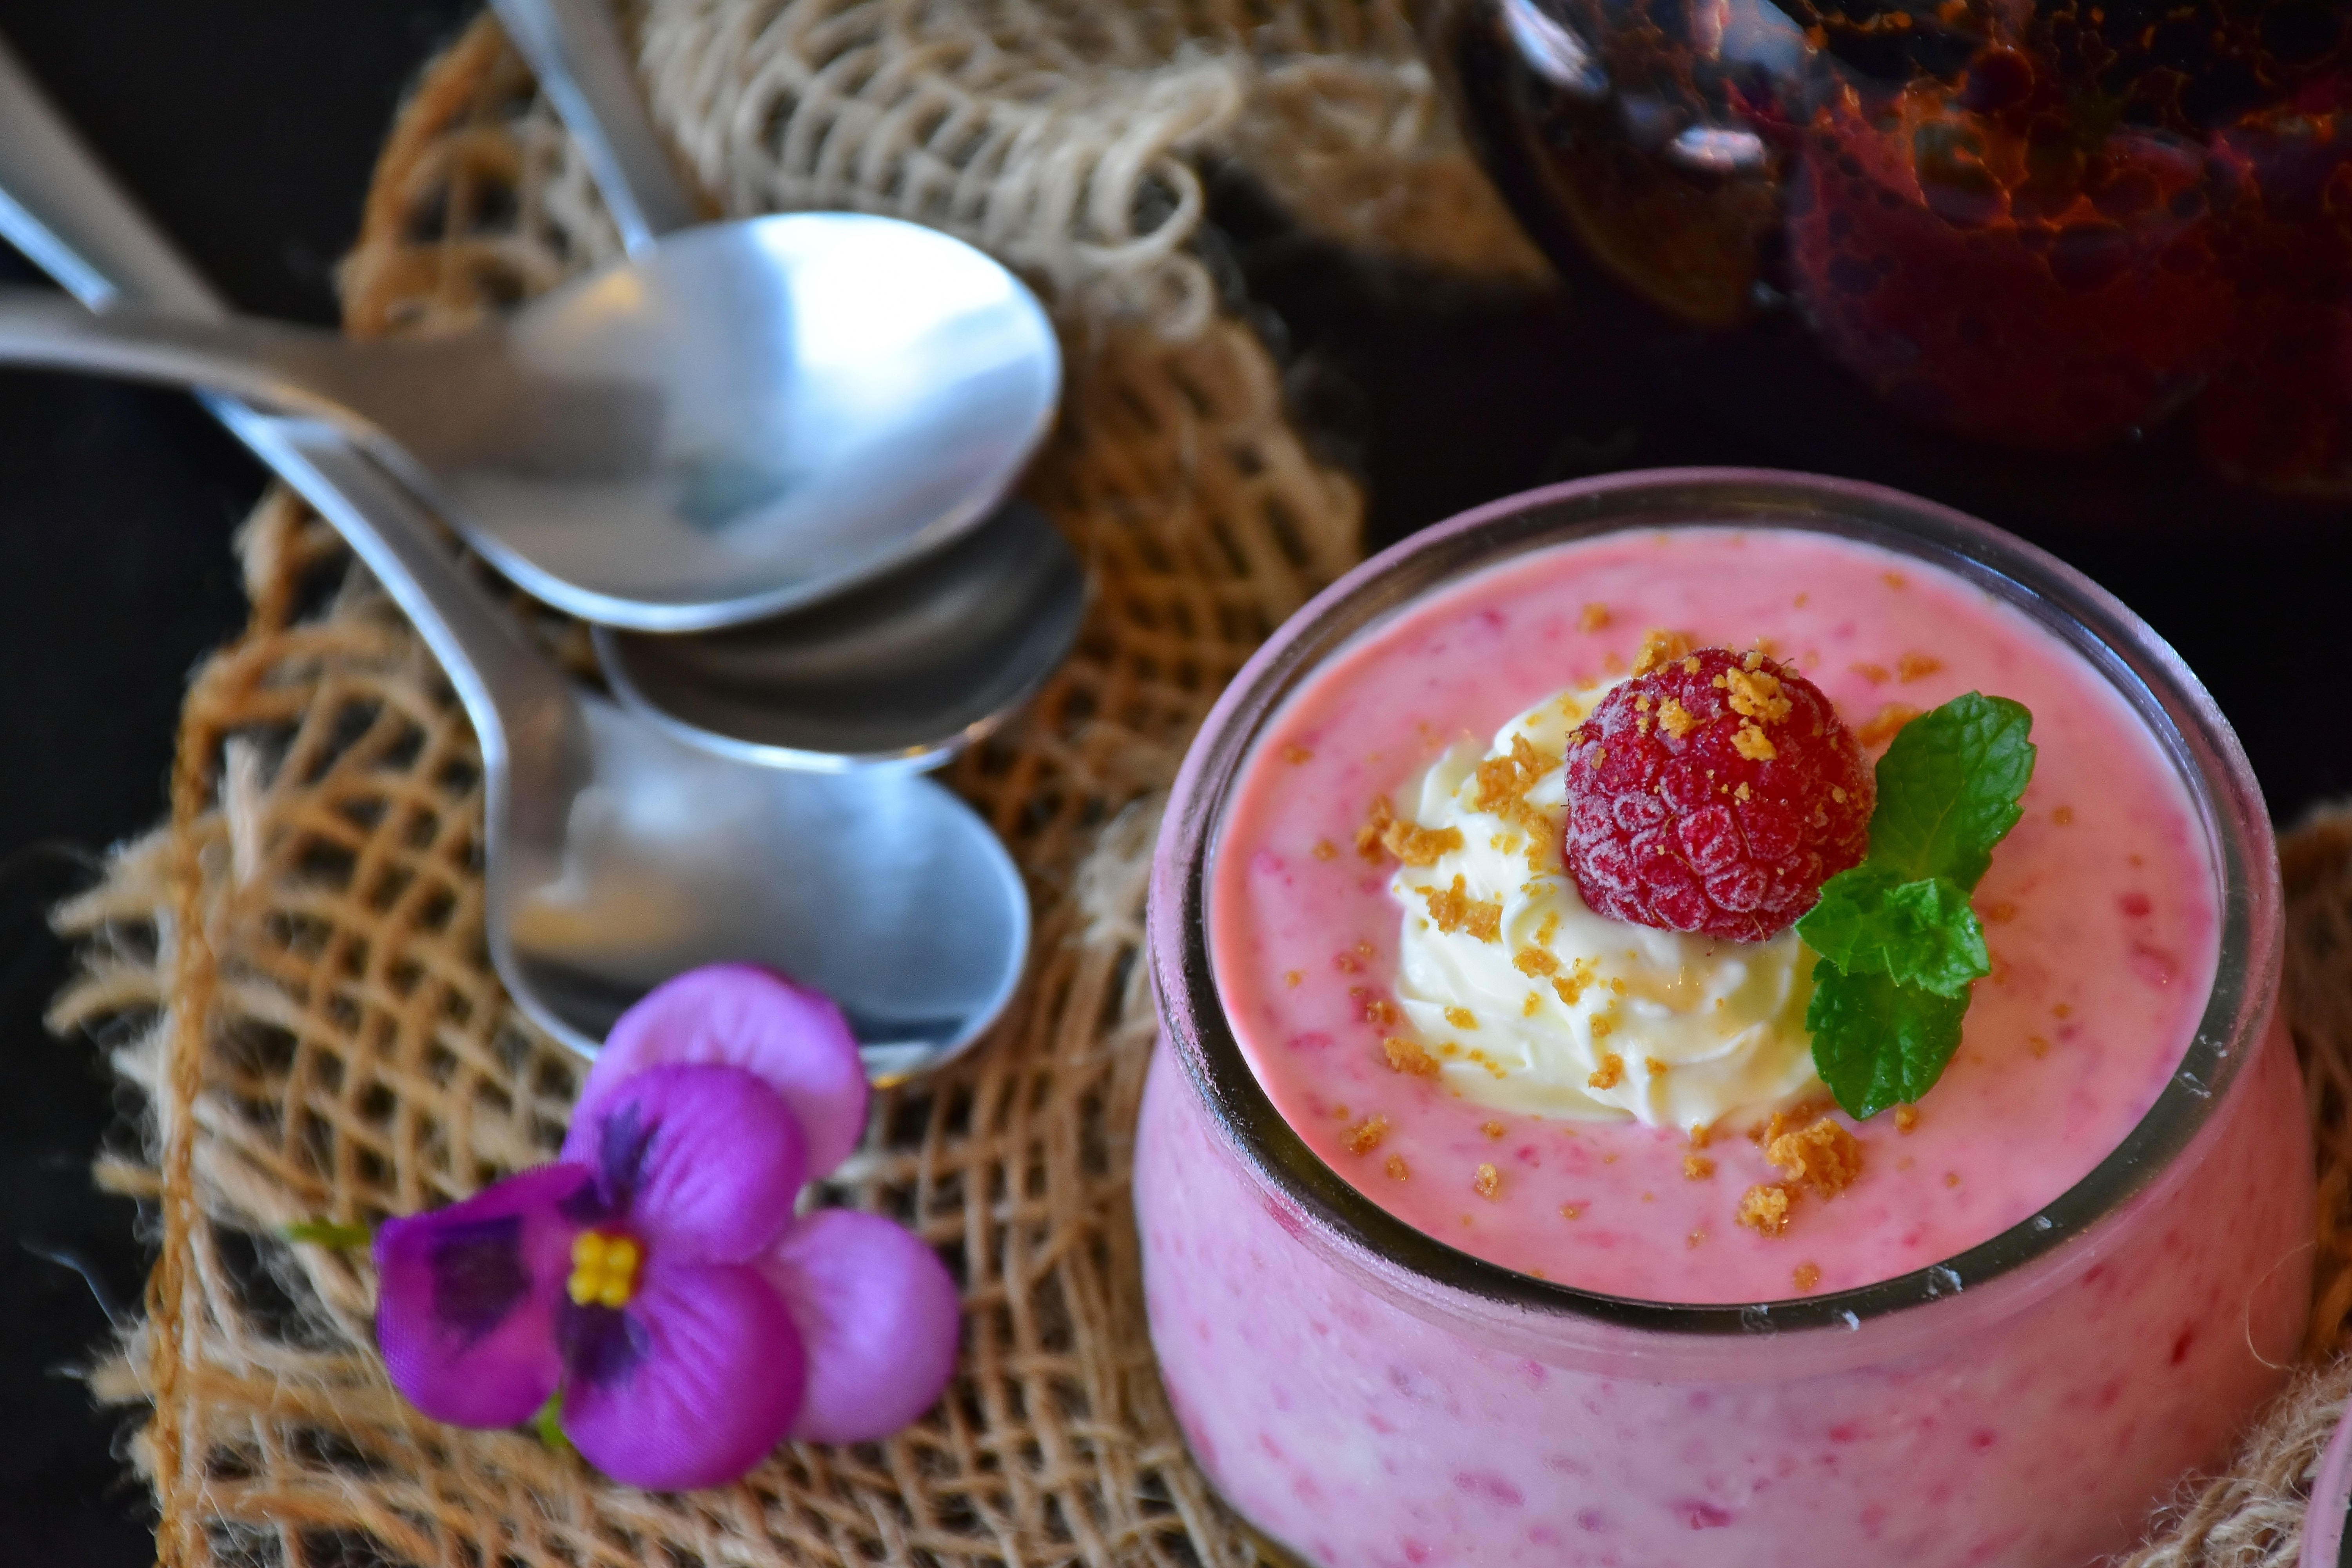
plant, fruit, sweet, dish, meal, food, red, produce, kitchen, breakfast, milk, gourmet, ice cream, dessert, eat, cuisine, cream, delicious, cook, sweet dish, sugar, nutrition, raspberries, fruits, frisch, benefit from, flavor, milk product, quark, quark cream